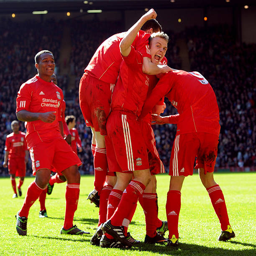
person celebrates with team mates .